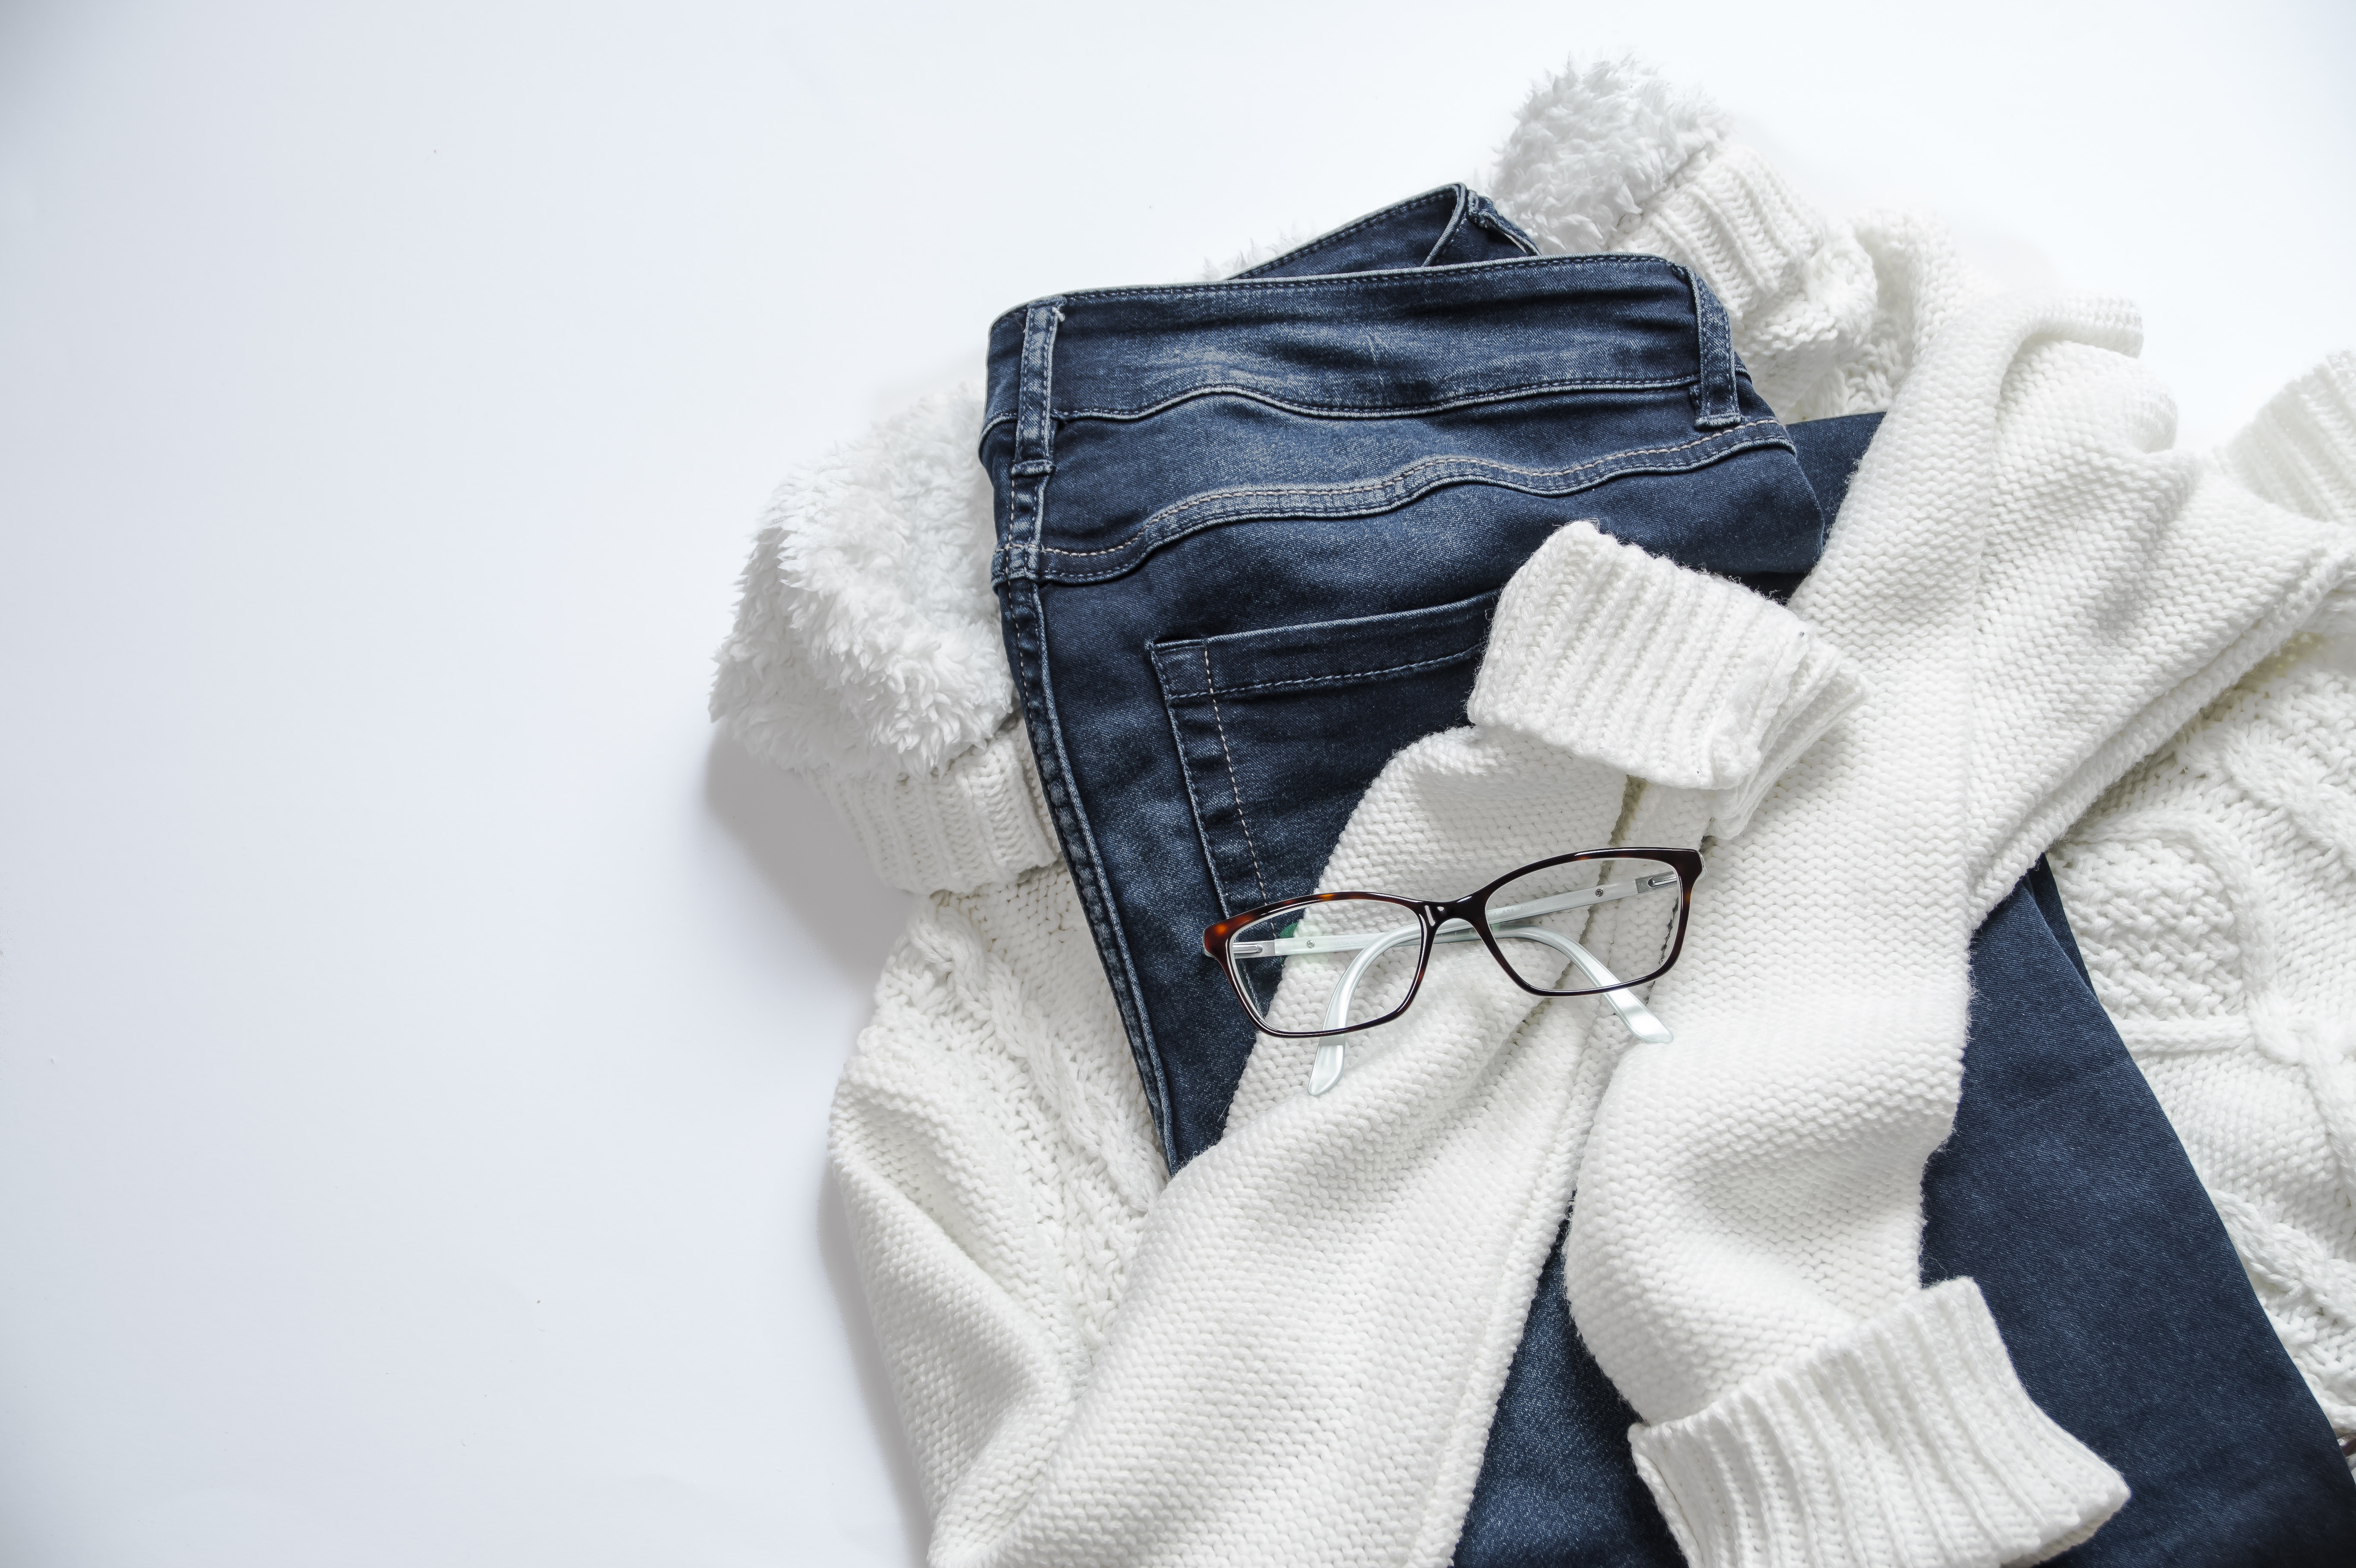
white, jeans, denim, textile, pocket, trousers, fashion accessory